Lauren Davis

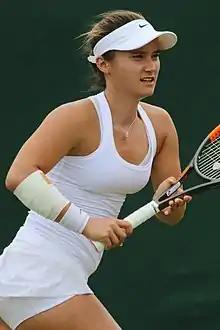
... and the 2017 Wimbledon Championships

Davis won her first WTA title at the Auckland Open, defeating Ana Konjuh in the final. She also reached the quarterfinals of the Qatar Ladies Open in Doha as a qualifier and the Dubai Tennis Championships. As a result, she achieved a new career high of 37. Steve Tignor of "Tennis.com" noted, "Lauren Davis is playing the tennis of her life."